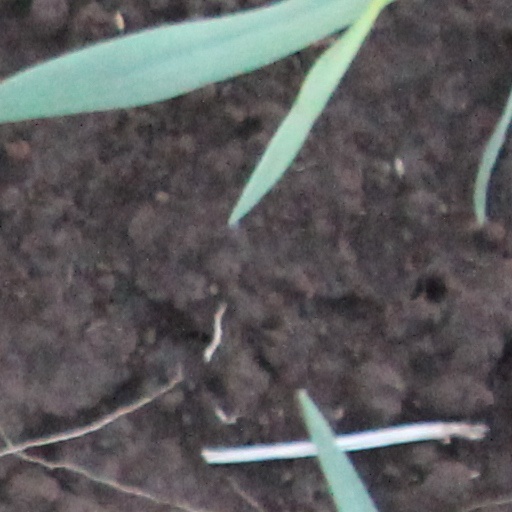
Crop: wheat